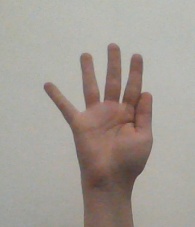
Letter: sheen